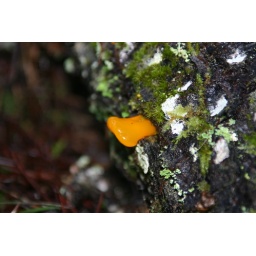
Witches Butter (tremella mesenterica) Taken Near boy scout tree in Jedediah Smith State Park